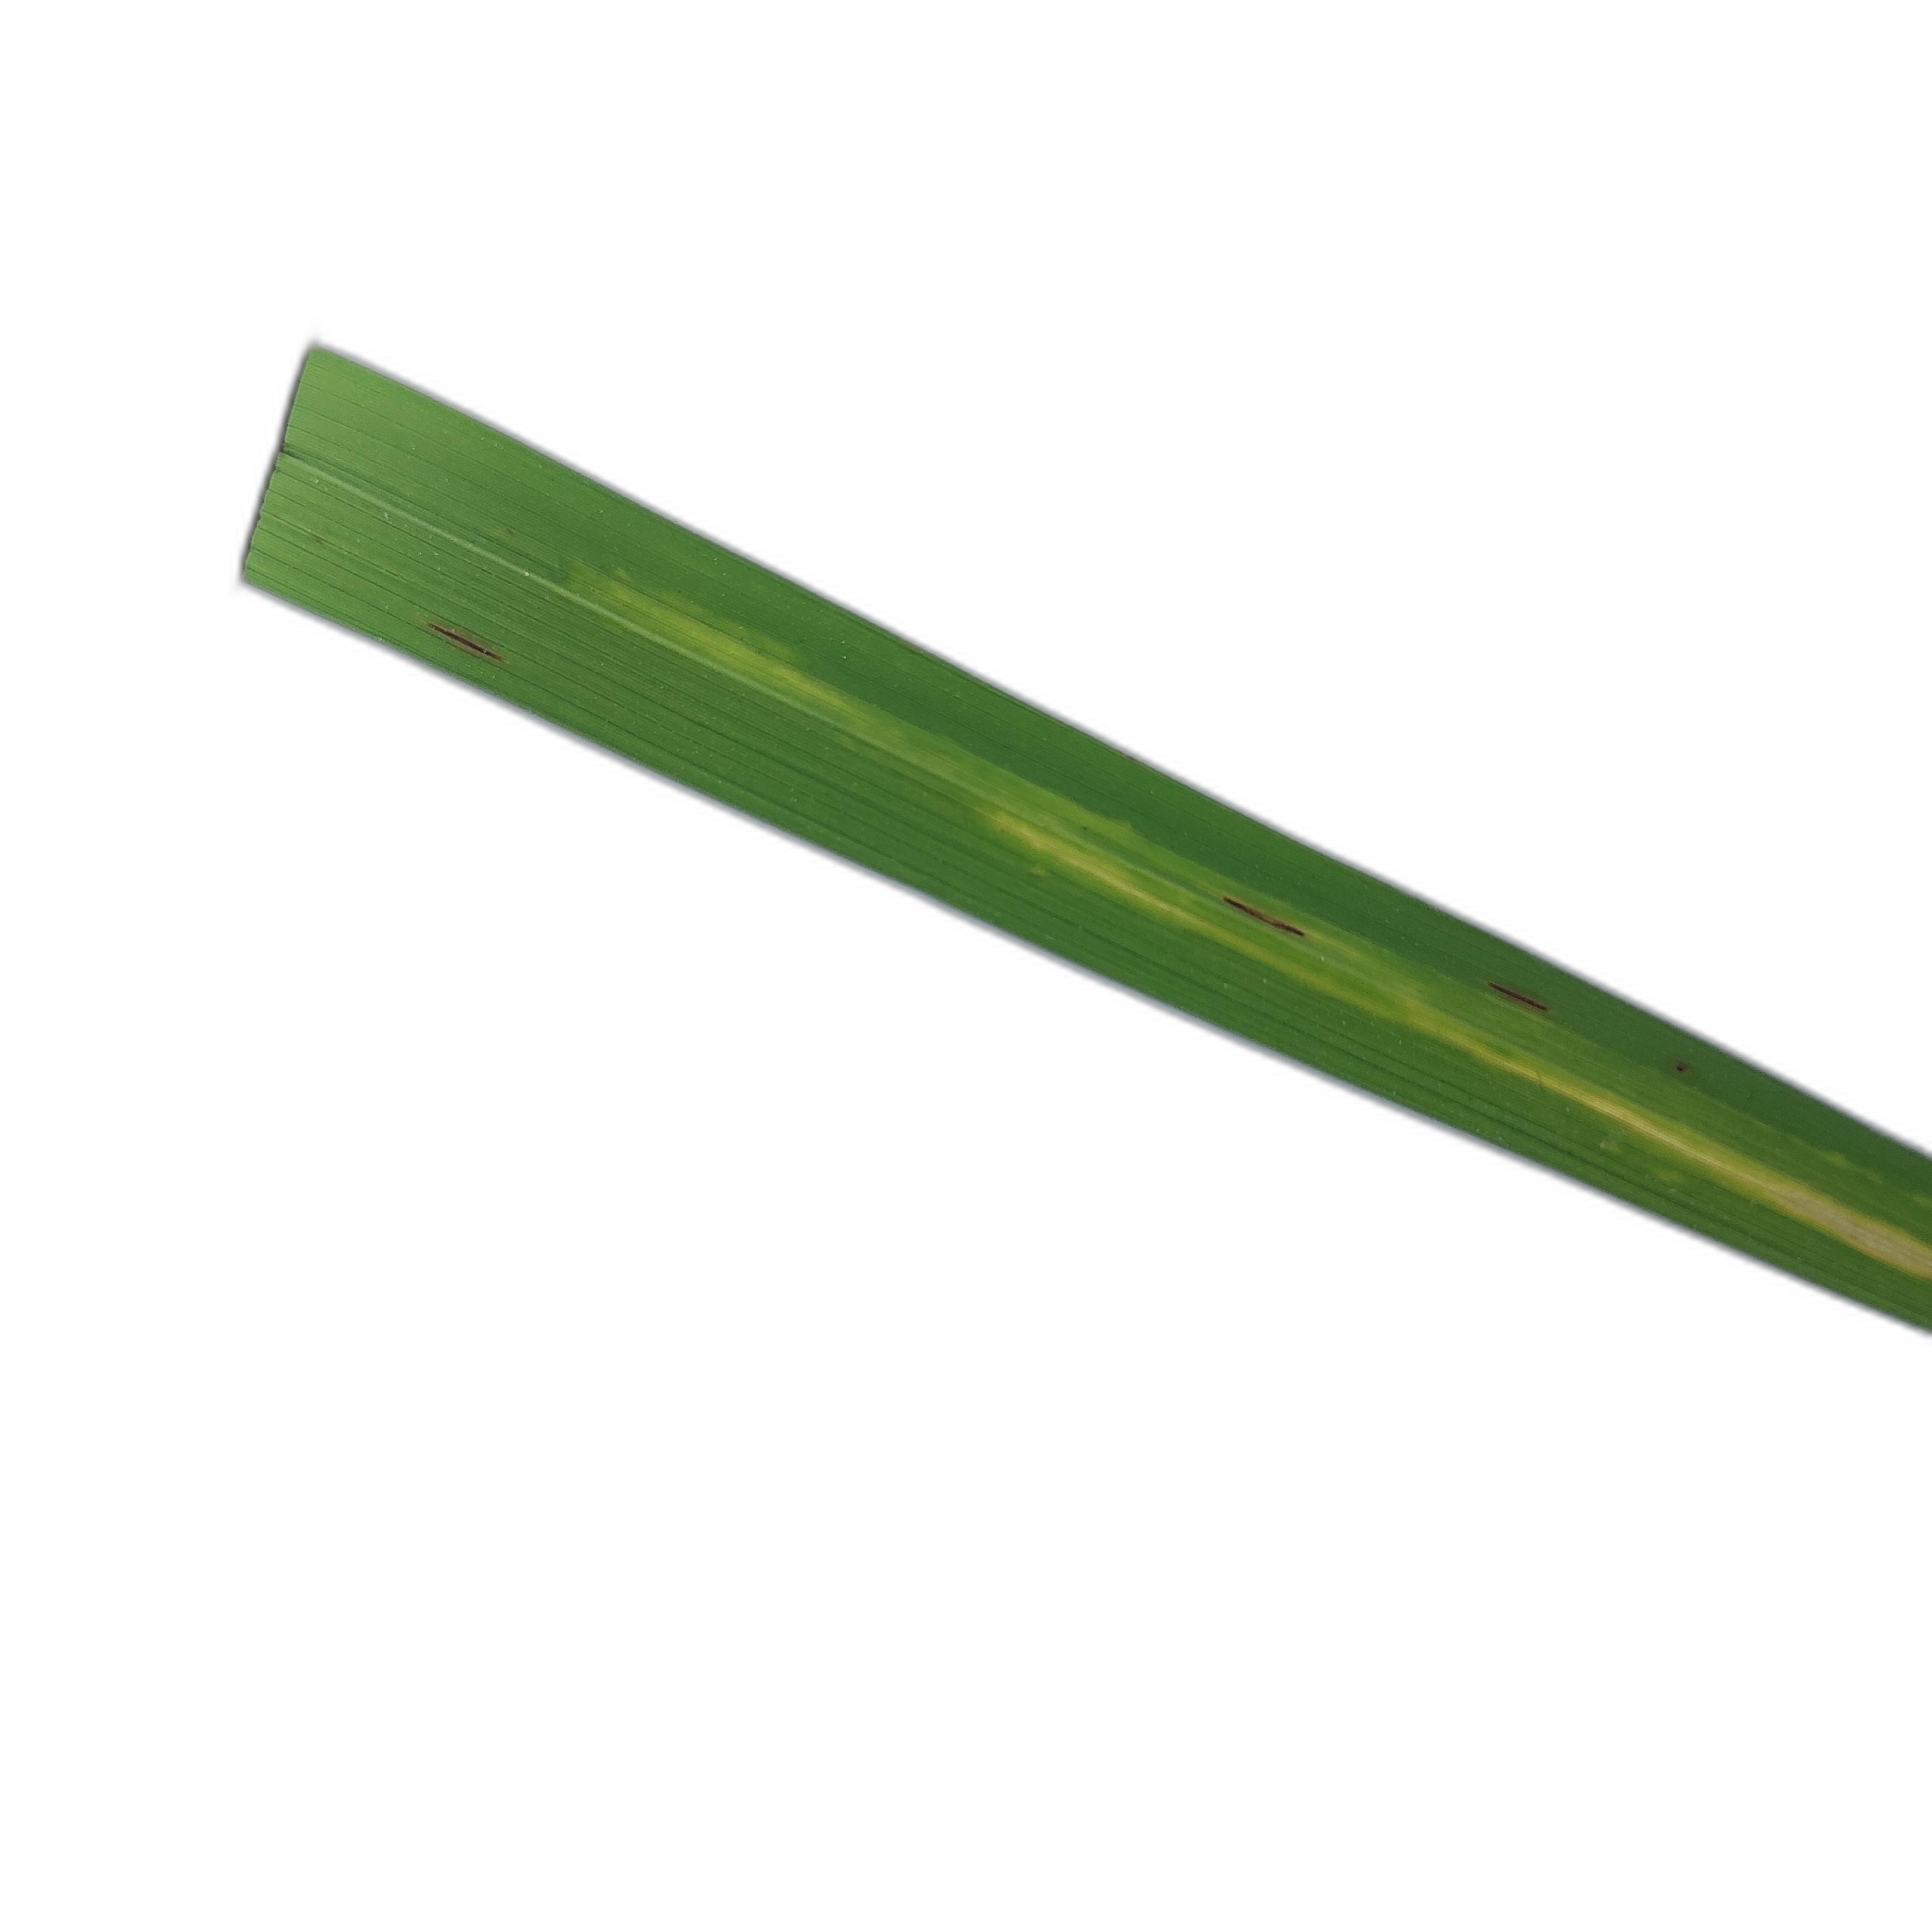
Label: Rice Leaffolder